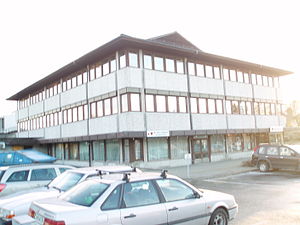
Meland
Meland rådhus
Meland er en tidligere kommune i Nordhordland i det daværende Hordaland nu Vestland fylke i Norge